Harvey Edward Fisk

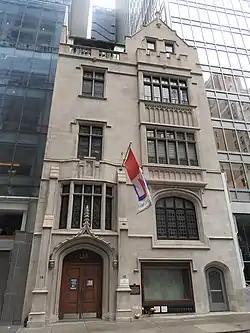
Harvey E. Fisk residence at 12 East 53rd Street in New York City.

In 1909, Harvey E. Fisk is reported to have sold his house at 12 East 53rd Street in Manhattan. The house was built for Mr. Fisk by Charles T. Wills from plans by Raleigh C. Gildersleeve. Previously there was an old brownstone on the lot which was owned by Walter G. Oakman. This was torn down except for the side walls, and a new dwelling put into its place. The unusual depth of the lot of 119.5 feet, allowed Fisk to carry out a plan of having three extra deep rooms. The main floor had a large reception room in front, a large music room in the middle, and an imposing dining room at the rear. This house which is still extant is a five-story American basement house, with a frontage of 37.6 feet. The house was sold to William L. Harkness, Standard Oil heir, for $400,000. All of the furnishing were including the rugs and tapestries that had been bought abroad, were included in the purchase. Harkness was a cousin of noted philanthropist Edward Harkness.